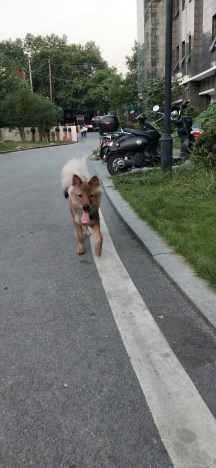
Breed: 3336-n000121-chinese_rural_dog